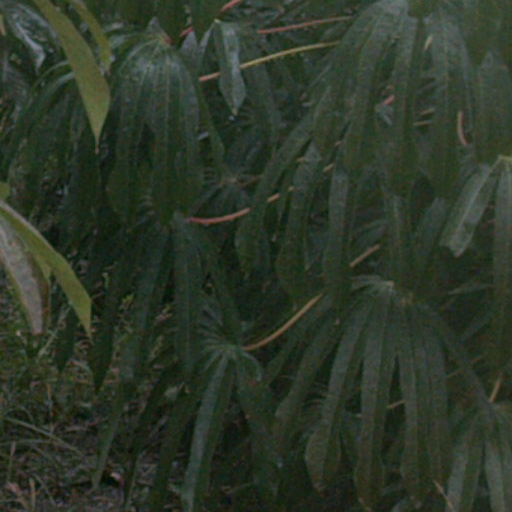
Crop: cassava